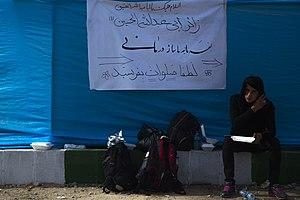
La marche d'Arbaïn est une grande marche des chiites en Irak à partir de différentes parties du pays vers Kerbala à l'occasion du arba'in pour effectuer le Ziyara de arba'in . L’Arbaïn, qui marque la fin des quarante jours de deuil après l’anniversaire de la mort de l’imam Al-Hussein ibn Ali, est l’un des plus grands rassemblements religieux au monde, avec environ 17 millions de fidèles . l’imam Al-Hussein ibn Ali fut tué en 680 lors de la bataille de Kerbala contre l’armée du calife omeyyade Yazid Ier. Bien que ce soit un exercice spirituel typiquement chiite, des sunnites, et même des chrétiens, des Yézidis, des Zoroastriens et des Sabéens prennent part à la fois au pèlerinage et au service des dévots."